It Can't Be All Our Fault

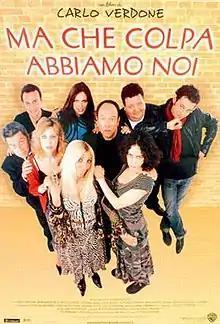

It Can't Be All Our Fault is a 2003 Italian comedy film directed by Carlo Verdone.